Savella Stechishin

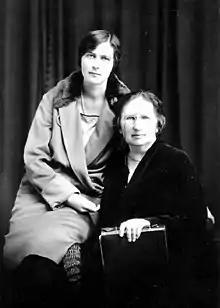
Savella Stechishin and Olena Kysilevska

At age 17 she married Julian Stechyshyn, rector of the St. Petro Mohyla Institute student residence in Saskatoon and brother of Myroslaw Stechishin, and later bore three children, Anatole, Myron, and Zenia. She completed high school and teachers' college, and obtained a Bachelor of Arts degree specializing in home economics from the University of Saskatchewan in 1930, the first Ukrainian woman to receive a degree there.